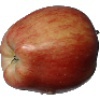
Label: Apple Red 1